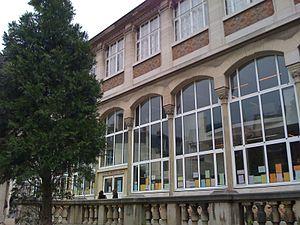
Le lycée Janson-de-Sailly figure parmi les plus grandes cités scolaires de France avec 3 850 élèves et 635 membres du personnel dont près de 300 enseignants permanents en 2015-2016. C'est aussi l'un des lycées qui accueille le plus grand nombre d'élèves de classes préparatoires aux grandes écoles en France : 1 270 élèves répartis en trente classes.